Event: Hurricane Matthew
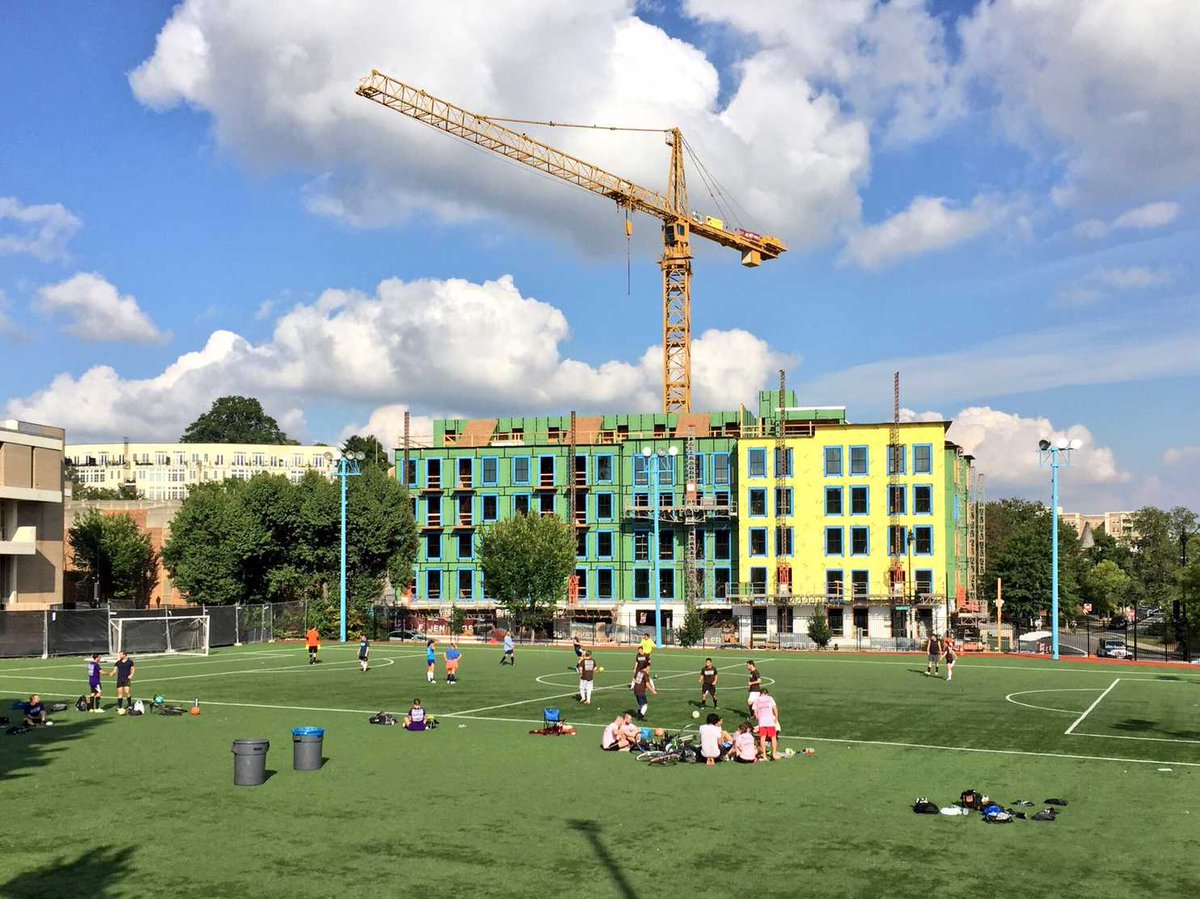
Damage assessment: no_damage